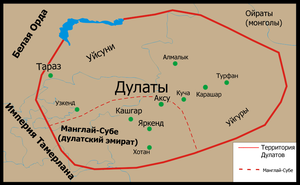
Les Doulats sont un ancien peuple turc nomade. Ils forment aujourd'hui le plus grand groupe de la Grande jüz du peuple kazakh. Les Doulats vivaient le long de l'Ili, du Tchou et à proximité de Talas, dans la région du cours moyen du Syr-Daria.